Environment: real
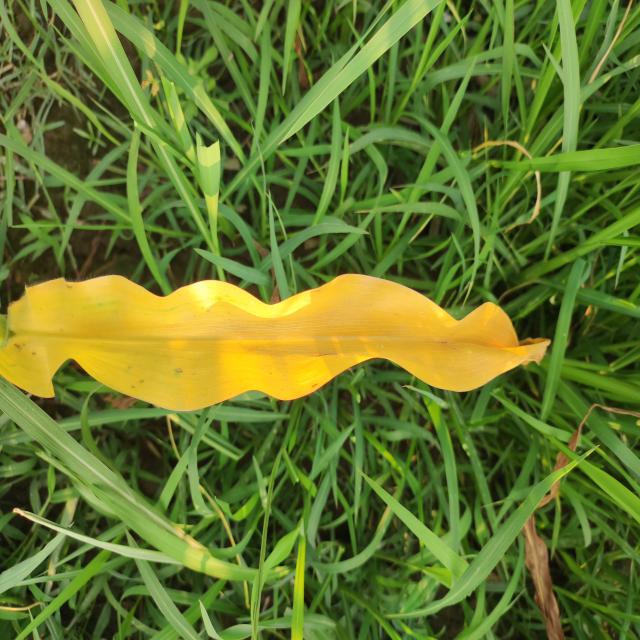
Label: nitrogen_deficiency